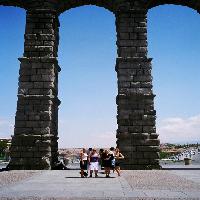
Weather: sun or clear